Armaan (1966 film)

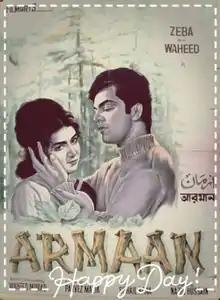
Poster

Armaan is a 1966 Pakistani black-and-white film produced by Waheed Murad and directed by Pervez Malik. It was the first Pakistani film to complete 75 weeks in cinemas and, thus, became the first Pakistani (Urdu) "Platinum Jubilee" film. The film was picturized in black-and-white prints in Karachi. It starred Waheed Murad and Zeba in leading roles.